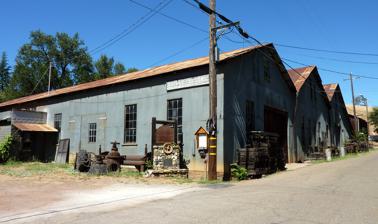
Building: Knight Foundry
Country: United States of America
Year built: 1873
United States historic place Knight's Foundry and Shops U.S. National Register of Historic Places California Historical Landmark No. 884 Knight Foundry exterior Location 81 Eureka Street, Sutter Creek, CA , 95685 Coordinates 38°23′36″N 120°47′1″W / 38.39333°N 120.78361°W / 38.39333; -120.78361 Built 1873 Architect Samuel N. Knight NRHP reference No. 75000423 CHISL No. 884 Added to NRHP July 1, 1975 Knight Foundry , also known as Knight's Foundry and Shops , is a cast iron foundry and machine shop in Sutter Creek, California . It was established in 1873 to supply heavy equipment and repair facilities to the gold mines and timber industry of the Mother Lode . Samuel N. Knight developed a high speed, cast iron impulse water turbine which was a forerunner of the Pelton wheel design. Knight Wheels were used in some of the first hydroelectric plants in California , Utah , and Oregon . This site is the last water-powered foundry and machine shop in the United States. A 42-inch (107 cm) Knight Wheel drives the main line shaft, with smaller water motors powering other machines. History Samuel Knight came west to California from Maine in 1863. His Knight Wheel was the first kind of water turbine where a high-pressure nozzle from which the water originated was aimed slightly off-center to the cups that caught the water, allowing the energy created by water's splashing not to be wasted. By the 1890s, more than 300 Knight Wheels had been produced and were in widespread use across the Western United States. Lester Allan Pelton 's competing Pelton Wheel was developed in 1878, based on a similar concept, but using two cups side-by-side and having the nozzle pointed directly between the cups. It turned out to be more efficient, the two types having been directly compared in a competition in 1883. The Pelton Wheel went on to become the industry standard. Recognizing the superior design, Knight developed an improved electrical governor that controlled the flow of water to the nozzle for any type of impulse water turbine. During the California Gold Rush , the foundry was just one of many such in the area, producing items necessary for the times, such as mining equipment and street lights for the growing region. As the years passed and the gold was exhausted, the foundry stayed in business by creating specialized parts that could not be easily mass-produced . Additionally, Knight invented several other types of mining equipment, with the foundry having a total of eight patents for machines designed in his shop, one of them being issued after Knight's death. Knight dredger pumps were used in San Francisco Bay , Puget Sound , and the Willamette and Columbia Rivers . Knight Foundry Knight died in 1913 and left the ownership of the foundry to his employees, and it stayed in employee hands until 1970 when the last employee-owner died. At that point, it was purchased by Carl Borgh, an aerospace engineer from Southern California who was originally a customer. The foundry stayed in business until 1996 when Borgh retired, after which it survived for a while as a museum, but there was not enough business to offset the high insurance costs of the equipment. Borgh died in 1998 and his estate sold the company to Richard and Melissa Lyman in 2000, a couple who was in the business of preserving old buildings. Their purchase was simply to hold it until a non-profit organization founded by Andy Fahrenwald, a filmmaker who had come to create a documentary film about the foundry, had enough funds to purchase it. However, Fahrenwald's organization could never raise enough money. In 2007 the City of Sutter Creek agreed to buy it from the Lymans, but could not come to an agreement on terms suitable to both parties, and negotiations ended in August 2010. The Lyman's generously donated the buildings and land to the City Of Sutter Creek on December 31, 2016. A preservation plan is currently pending. Process Wood craftsmen begin by making a model of the desired metal object from hardwood, using lathes , saws , and planes , which were all powered by the Knight Wheels. The model, called a pattern , is then placed in a casting flask , in its simplest form a topless and bottomless box split in half around its perimeter. The flask is placed on a board and a sand mixture (containing seacoal , bentonite clay, and pitch ) poured and rammed around the pattern. The additives harden and stabilize the sand so that the flask can be split apart and the pattern removed leaving an exact impression or mold in the sand. The pattern can be reused almost indefinitely to create more molds in additional casting flasks. A channel or gate is left in the sand so that when the flask is rejoined, the ironworkers can pour the molten iron into it through the opening. When the iron has solidified the flask is broken apart, destroying the sand mold in the process, to reveal the rough casting. Present status Two Knight lathes in the machine shop The foundry is registered as a California Historical Landmark . and is listed on the National Register of Historic Places . It is also designated a Mechanical Engineering Historic Site by the American Society of Mechanical Engineers (ASME), and has been declared one of America's Most Endangered Places by the Smithsonian Institution . The land and buildings were donated to the city of Sutter Creek, California on December 31, 2016. An open house was held on March 4, 2017, with much of the equipment shown operating. The open house coincided with fundraising to purchase the equipment within the buildings and to further establish a living museum. The public is welcomed on the second Saturday of each month for self-guided tours. There are also private tours for individuals and groups. Tours by school children and other educational groups is encouraged. Knight Foundry Alliance is a 501(c)(3) nonprofit organization, tax ID #83-2165652. References